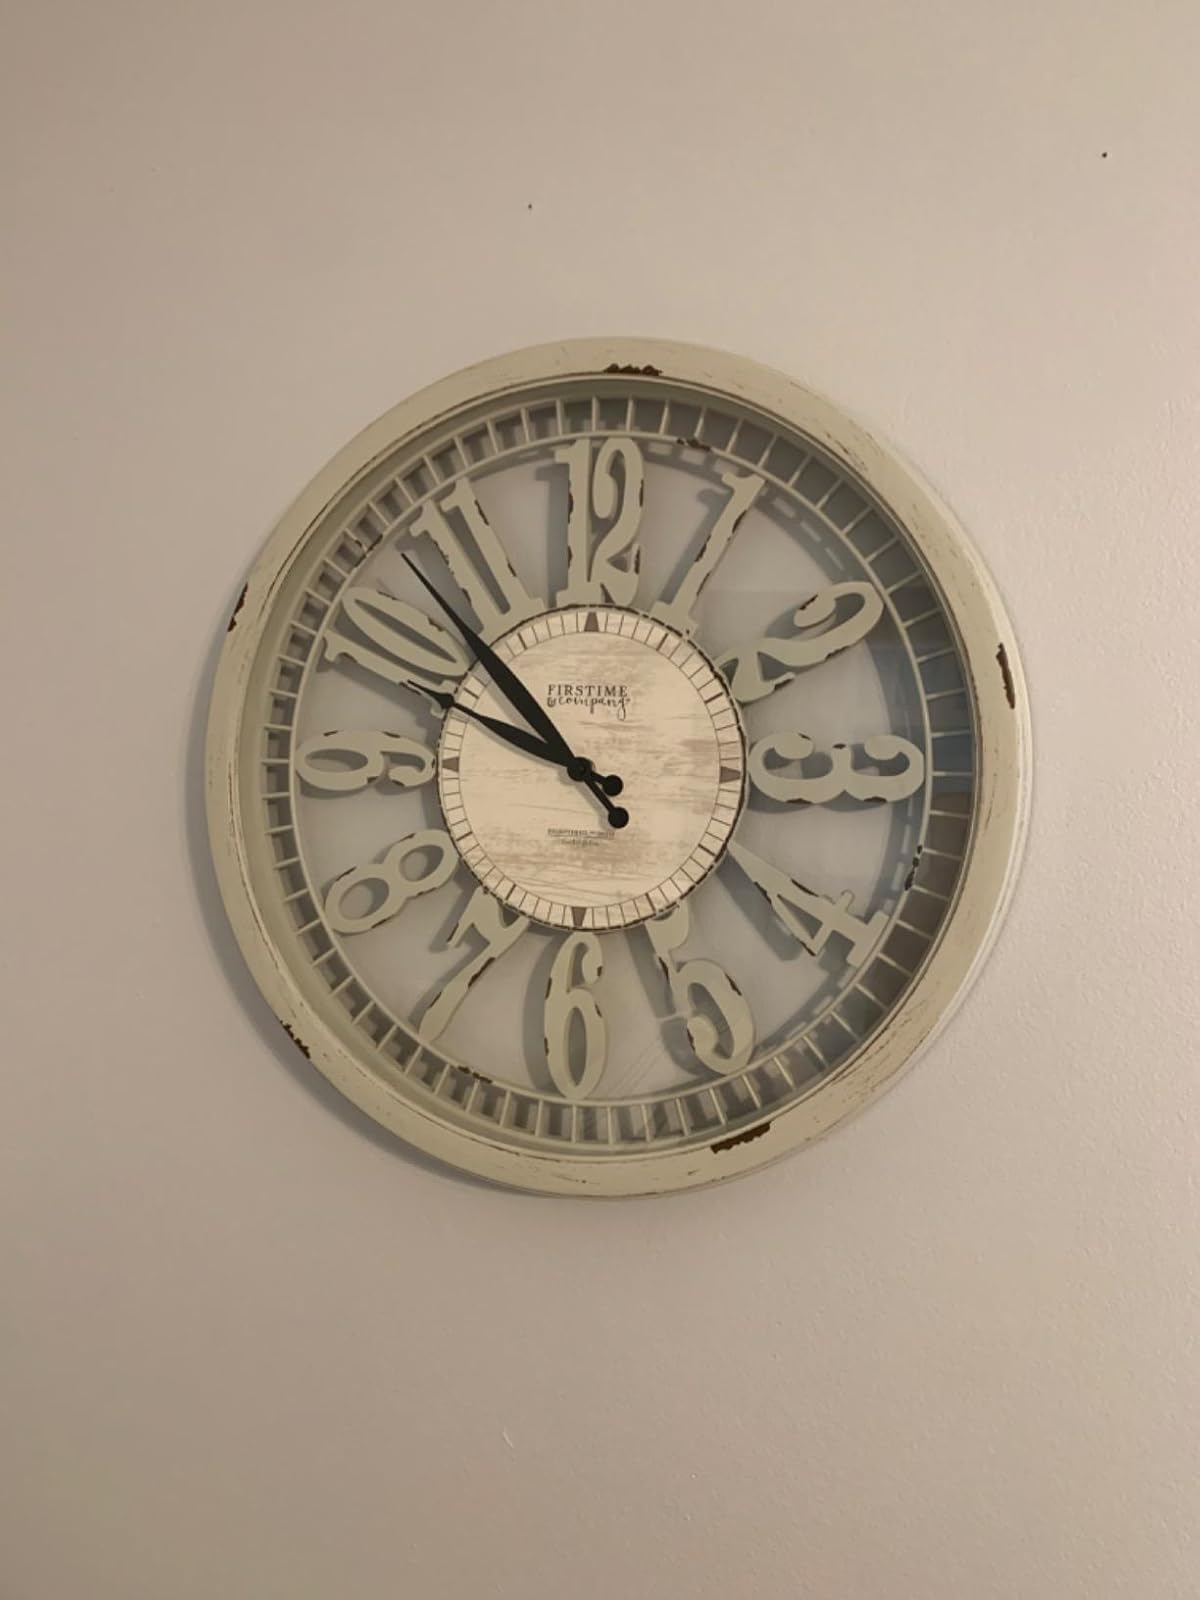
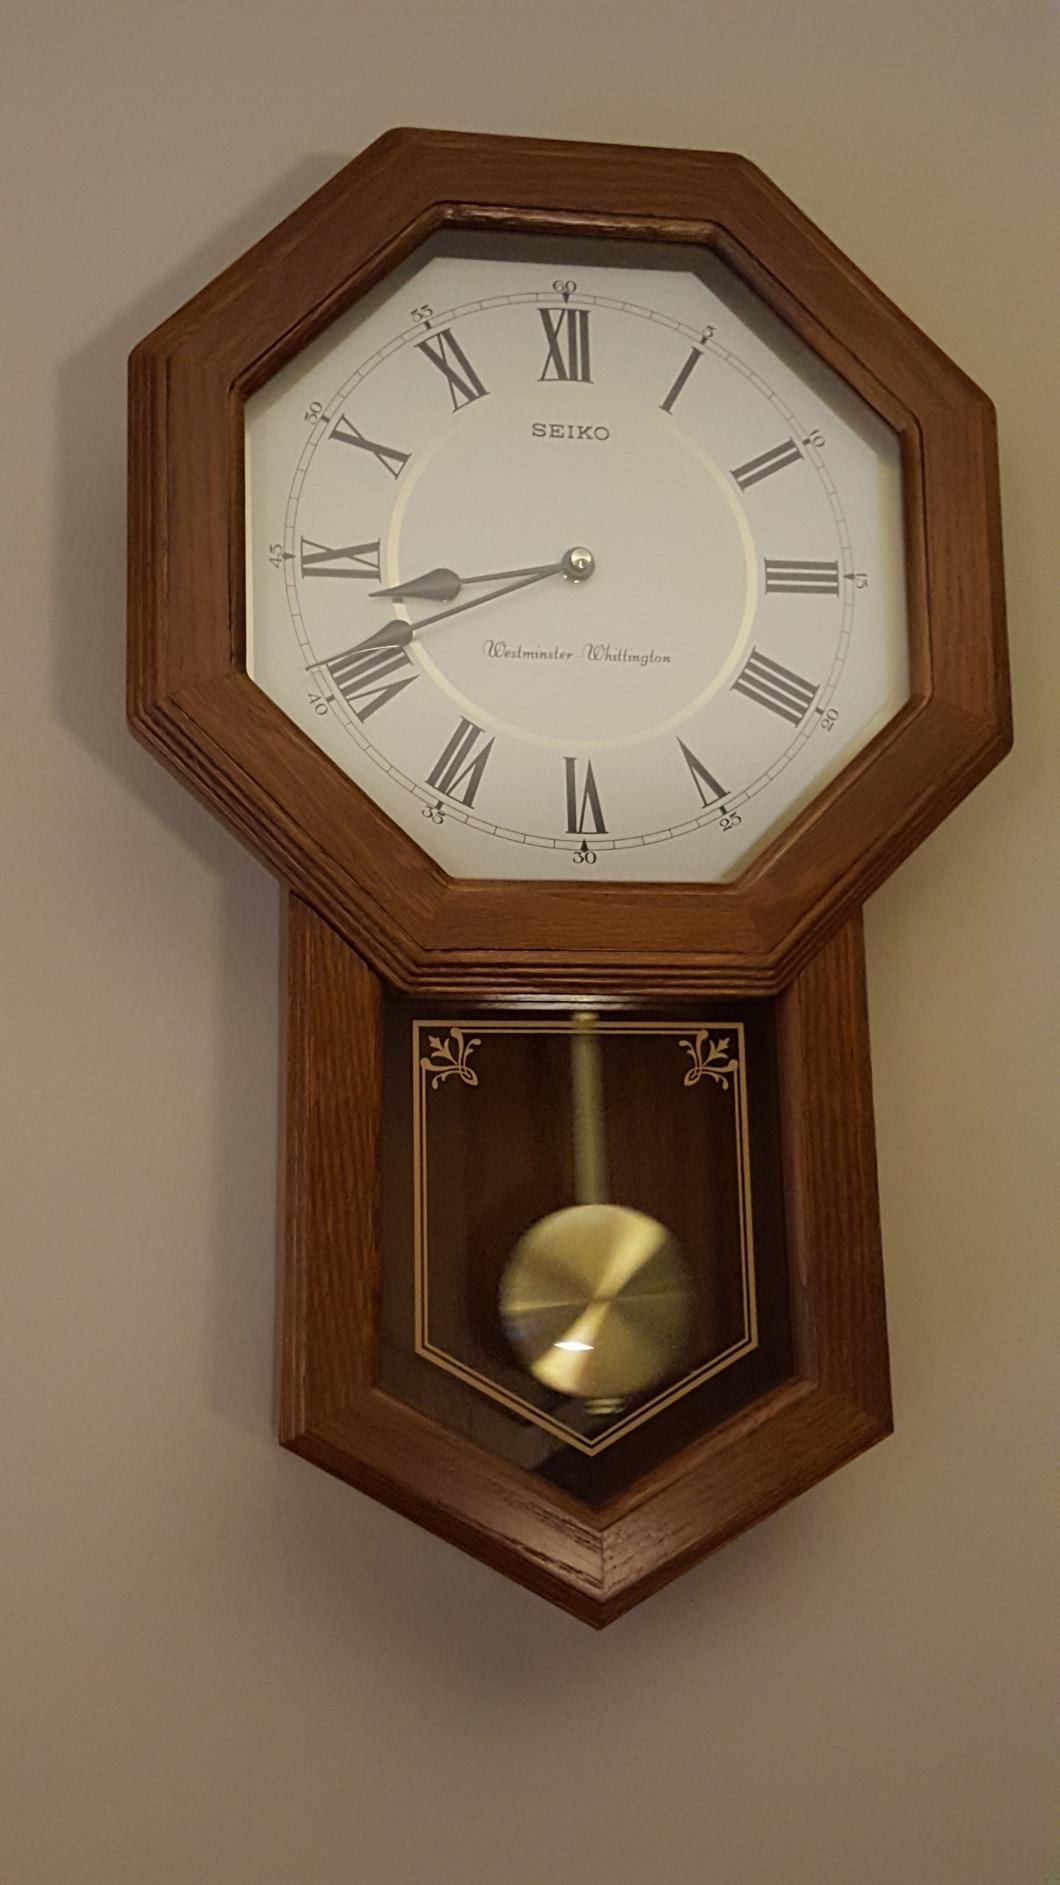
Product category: clock
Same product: no